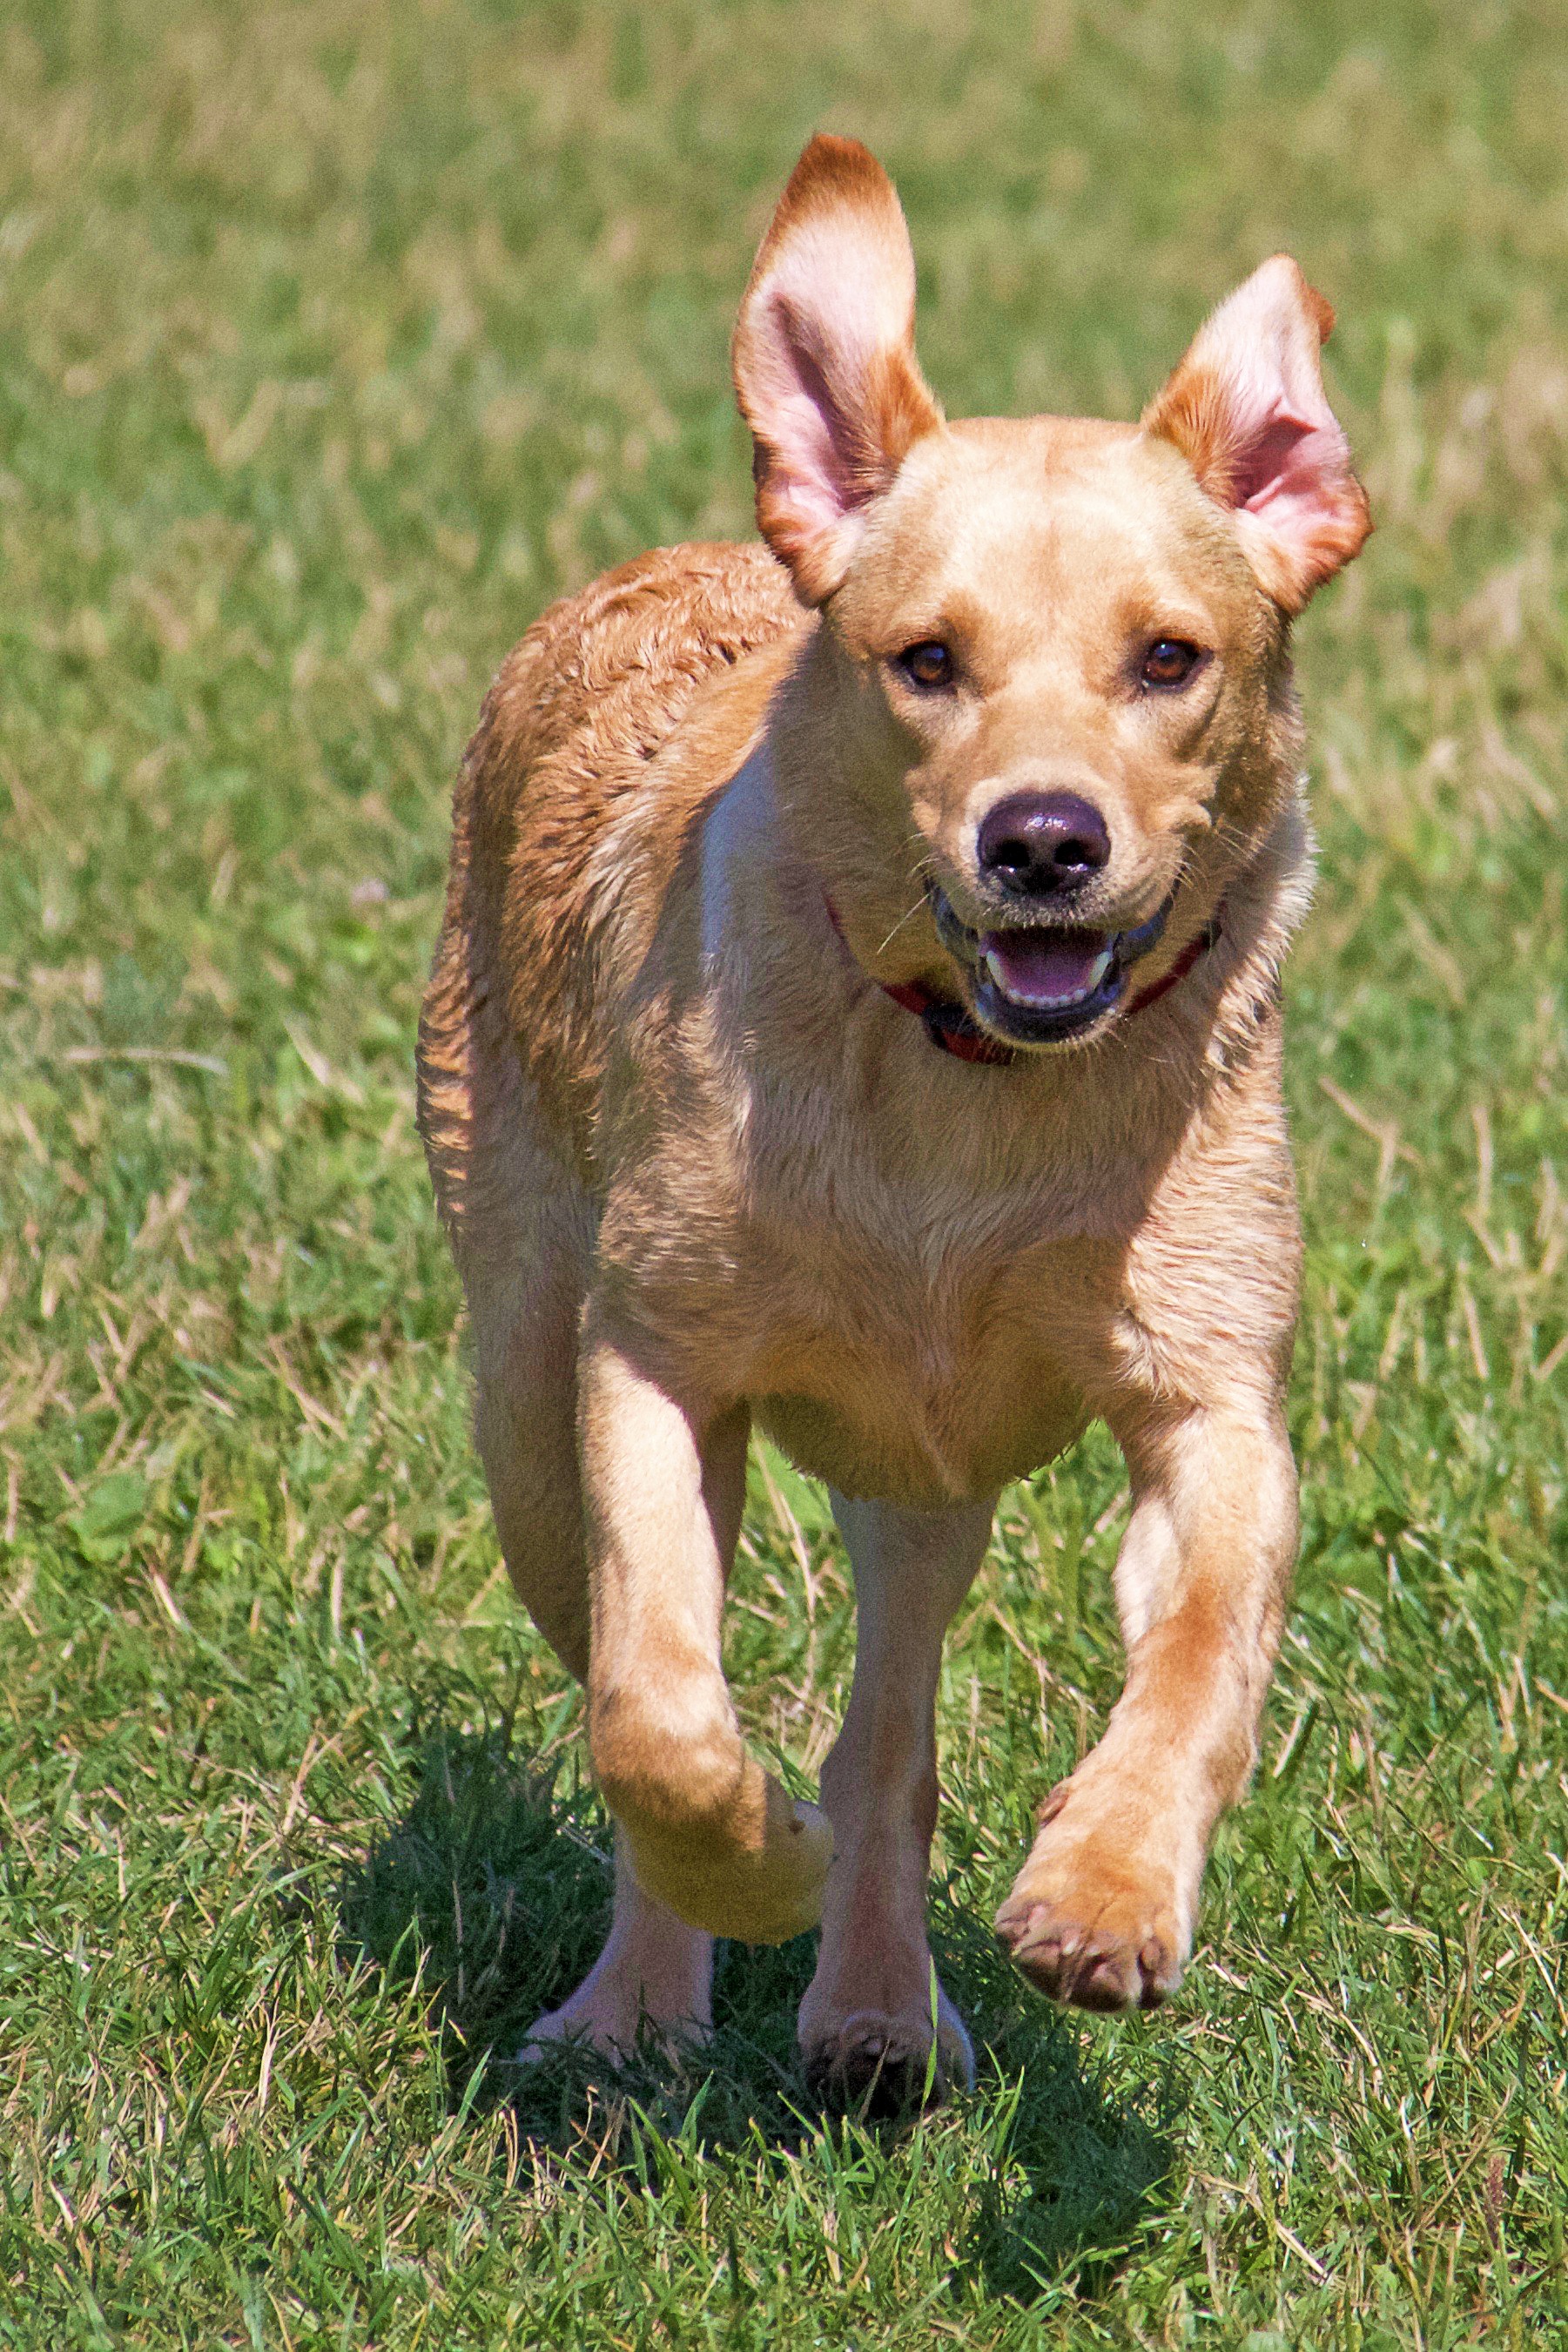
running, puppy, dog, canine, young, mammal, playful, outdoors, vertebrate, adorable, labrador, dog breed, retriever, australian cattle dog, dog like mammal, dog breed group, australian kelpie